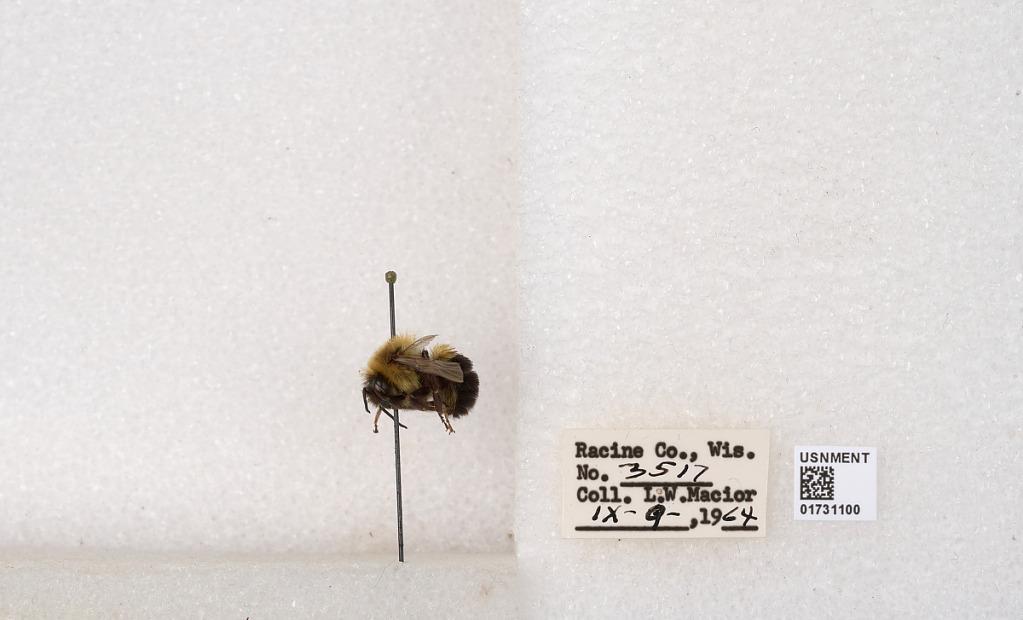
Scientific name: Bombus impatiens Cresson
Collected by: L. Macior
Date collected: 1964-9-9
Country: United States
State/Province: Wisconsin
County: Racine
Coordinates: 42.7299, -87.8123